Shah Shuja (Mughal prince)

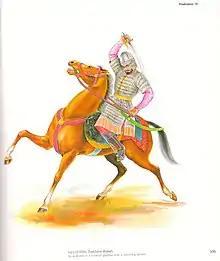
Sayyid from Saadat-e Barah

When Shah Jahan fell ill, a struggle for the throne started among his four sons - Dara Shikoh, Shah Shuja, Aurangzeb and Murad Baksh. Shuja immediately crowned himself the emperor and took the imperial titles in November 1657. Out of the 22 nobles in the service of the prince Shah Shuja, 10 were Barha Sayyids. Indian Shi'as were his staunchest adherents.